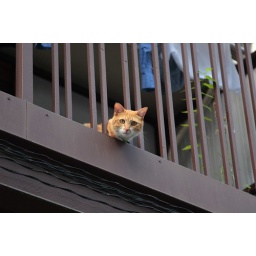
This cute cat watched me very close when I walked by